Rainbow (2022 film)

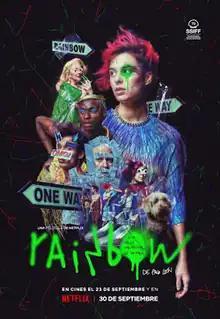
Official release poster

Rainbow is a 2022 Spanish fantasy drama film directed by Paco León, loosely based on L. Frank Baum's 1900 novel "The Wonderful Wizard of Oz". The film stars Dora Postigo, Áyax Pedrosa, Wekaforé Jibril (Spirit Disco), Carmen Maura, Carmen Machi and Luis Bermejo.